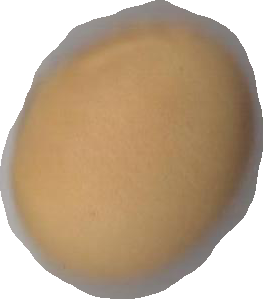
Variety: Dega